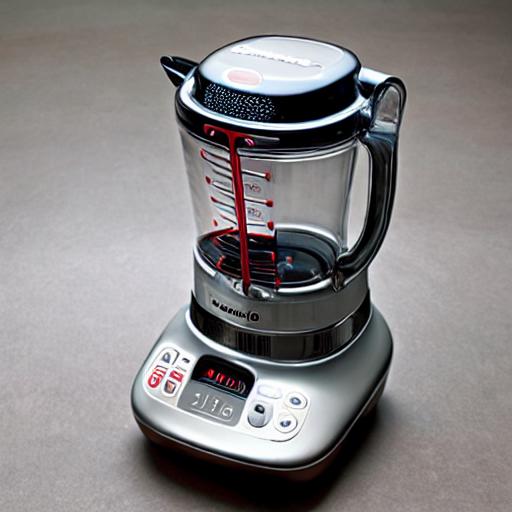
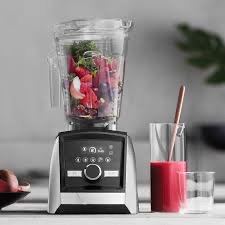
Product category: items_blender
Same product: no